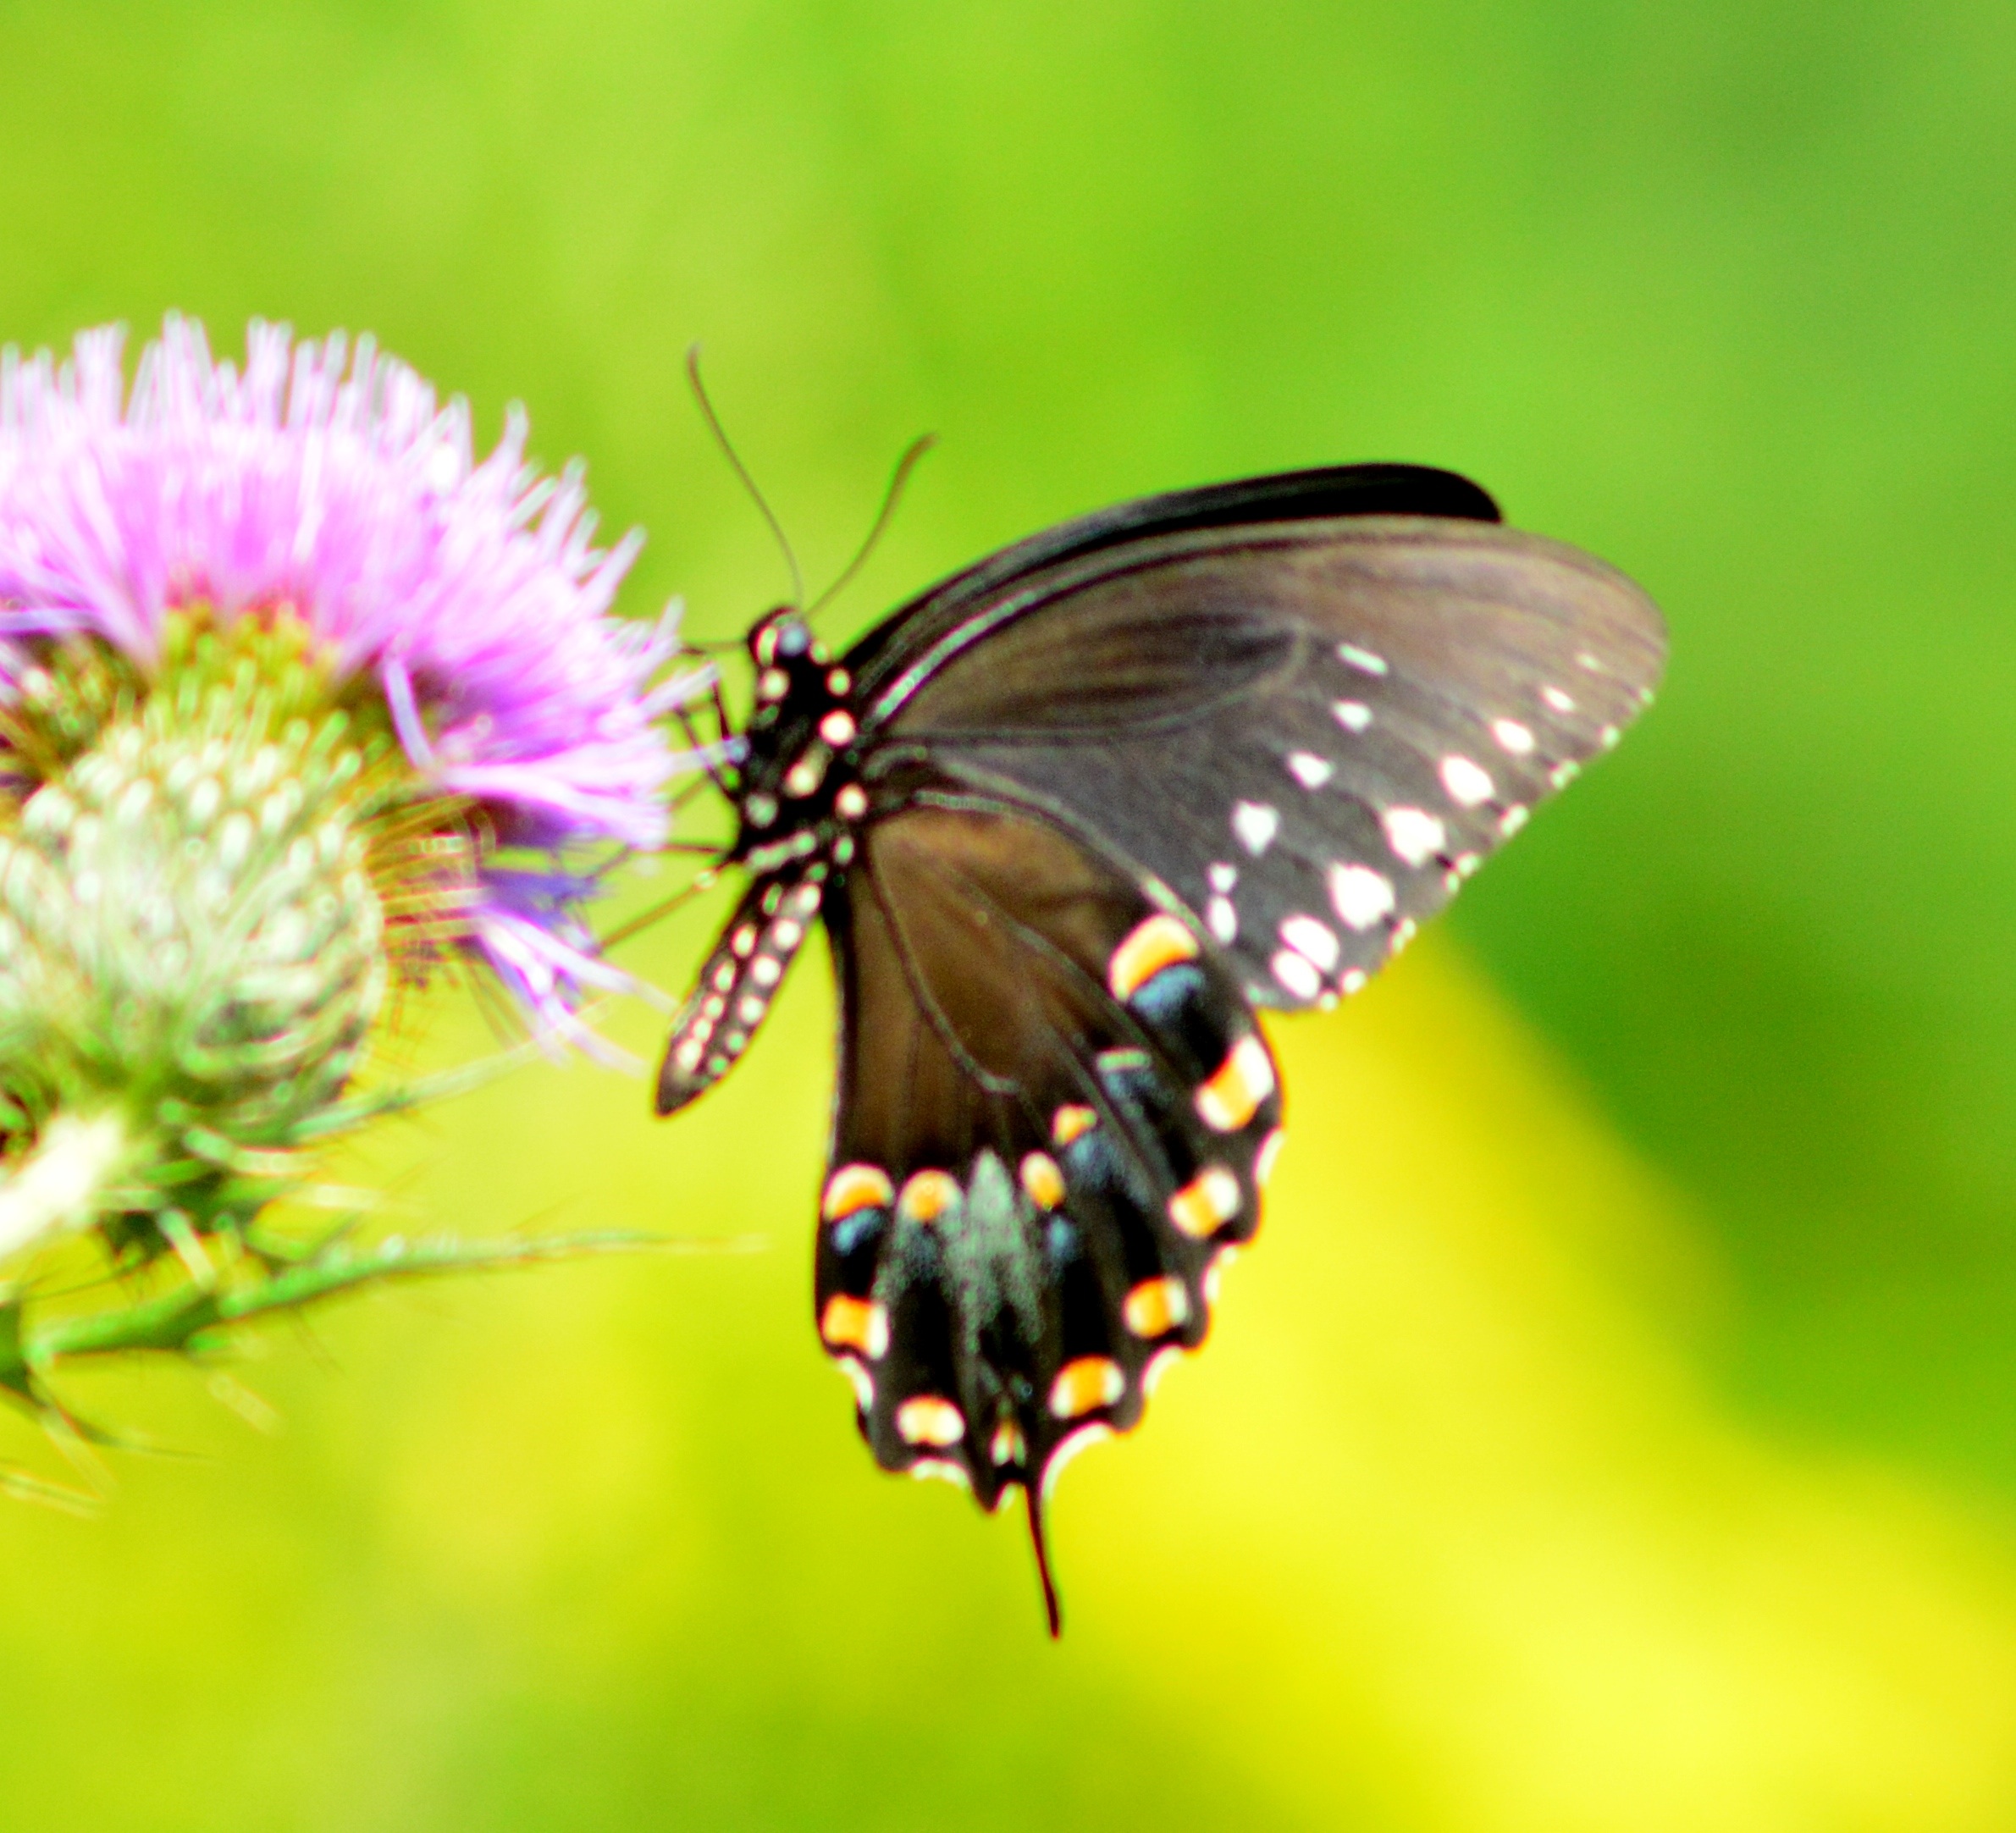
nature, wing, photography, flower, petal, wildlife, insect, butterfly, flora, fauna, invertebrate, close up, nectar, pieridae, macro photography, arthropod, daisy family, pollinator, moths and butterflies, lycaenid, brush footed butterfly, colias